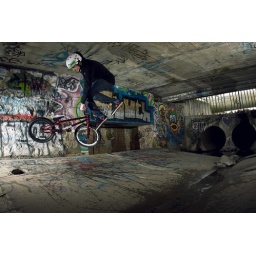
Sessions in drain near box hill escaping the rain. Hop downwhip while trying not to hit his head!